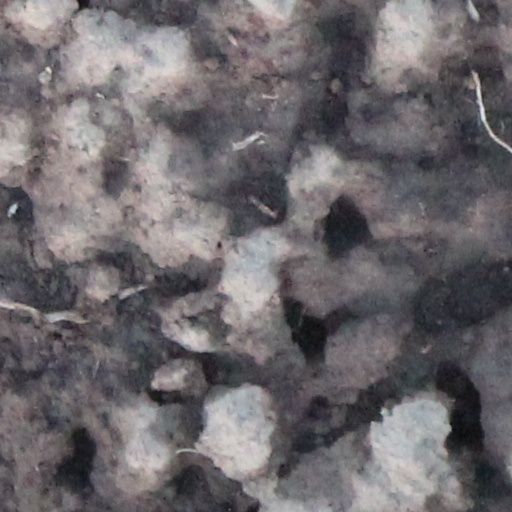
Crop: wheat